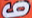
Number: 6